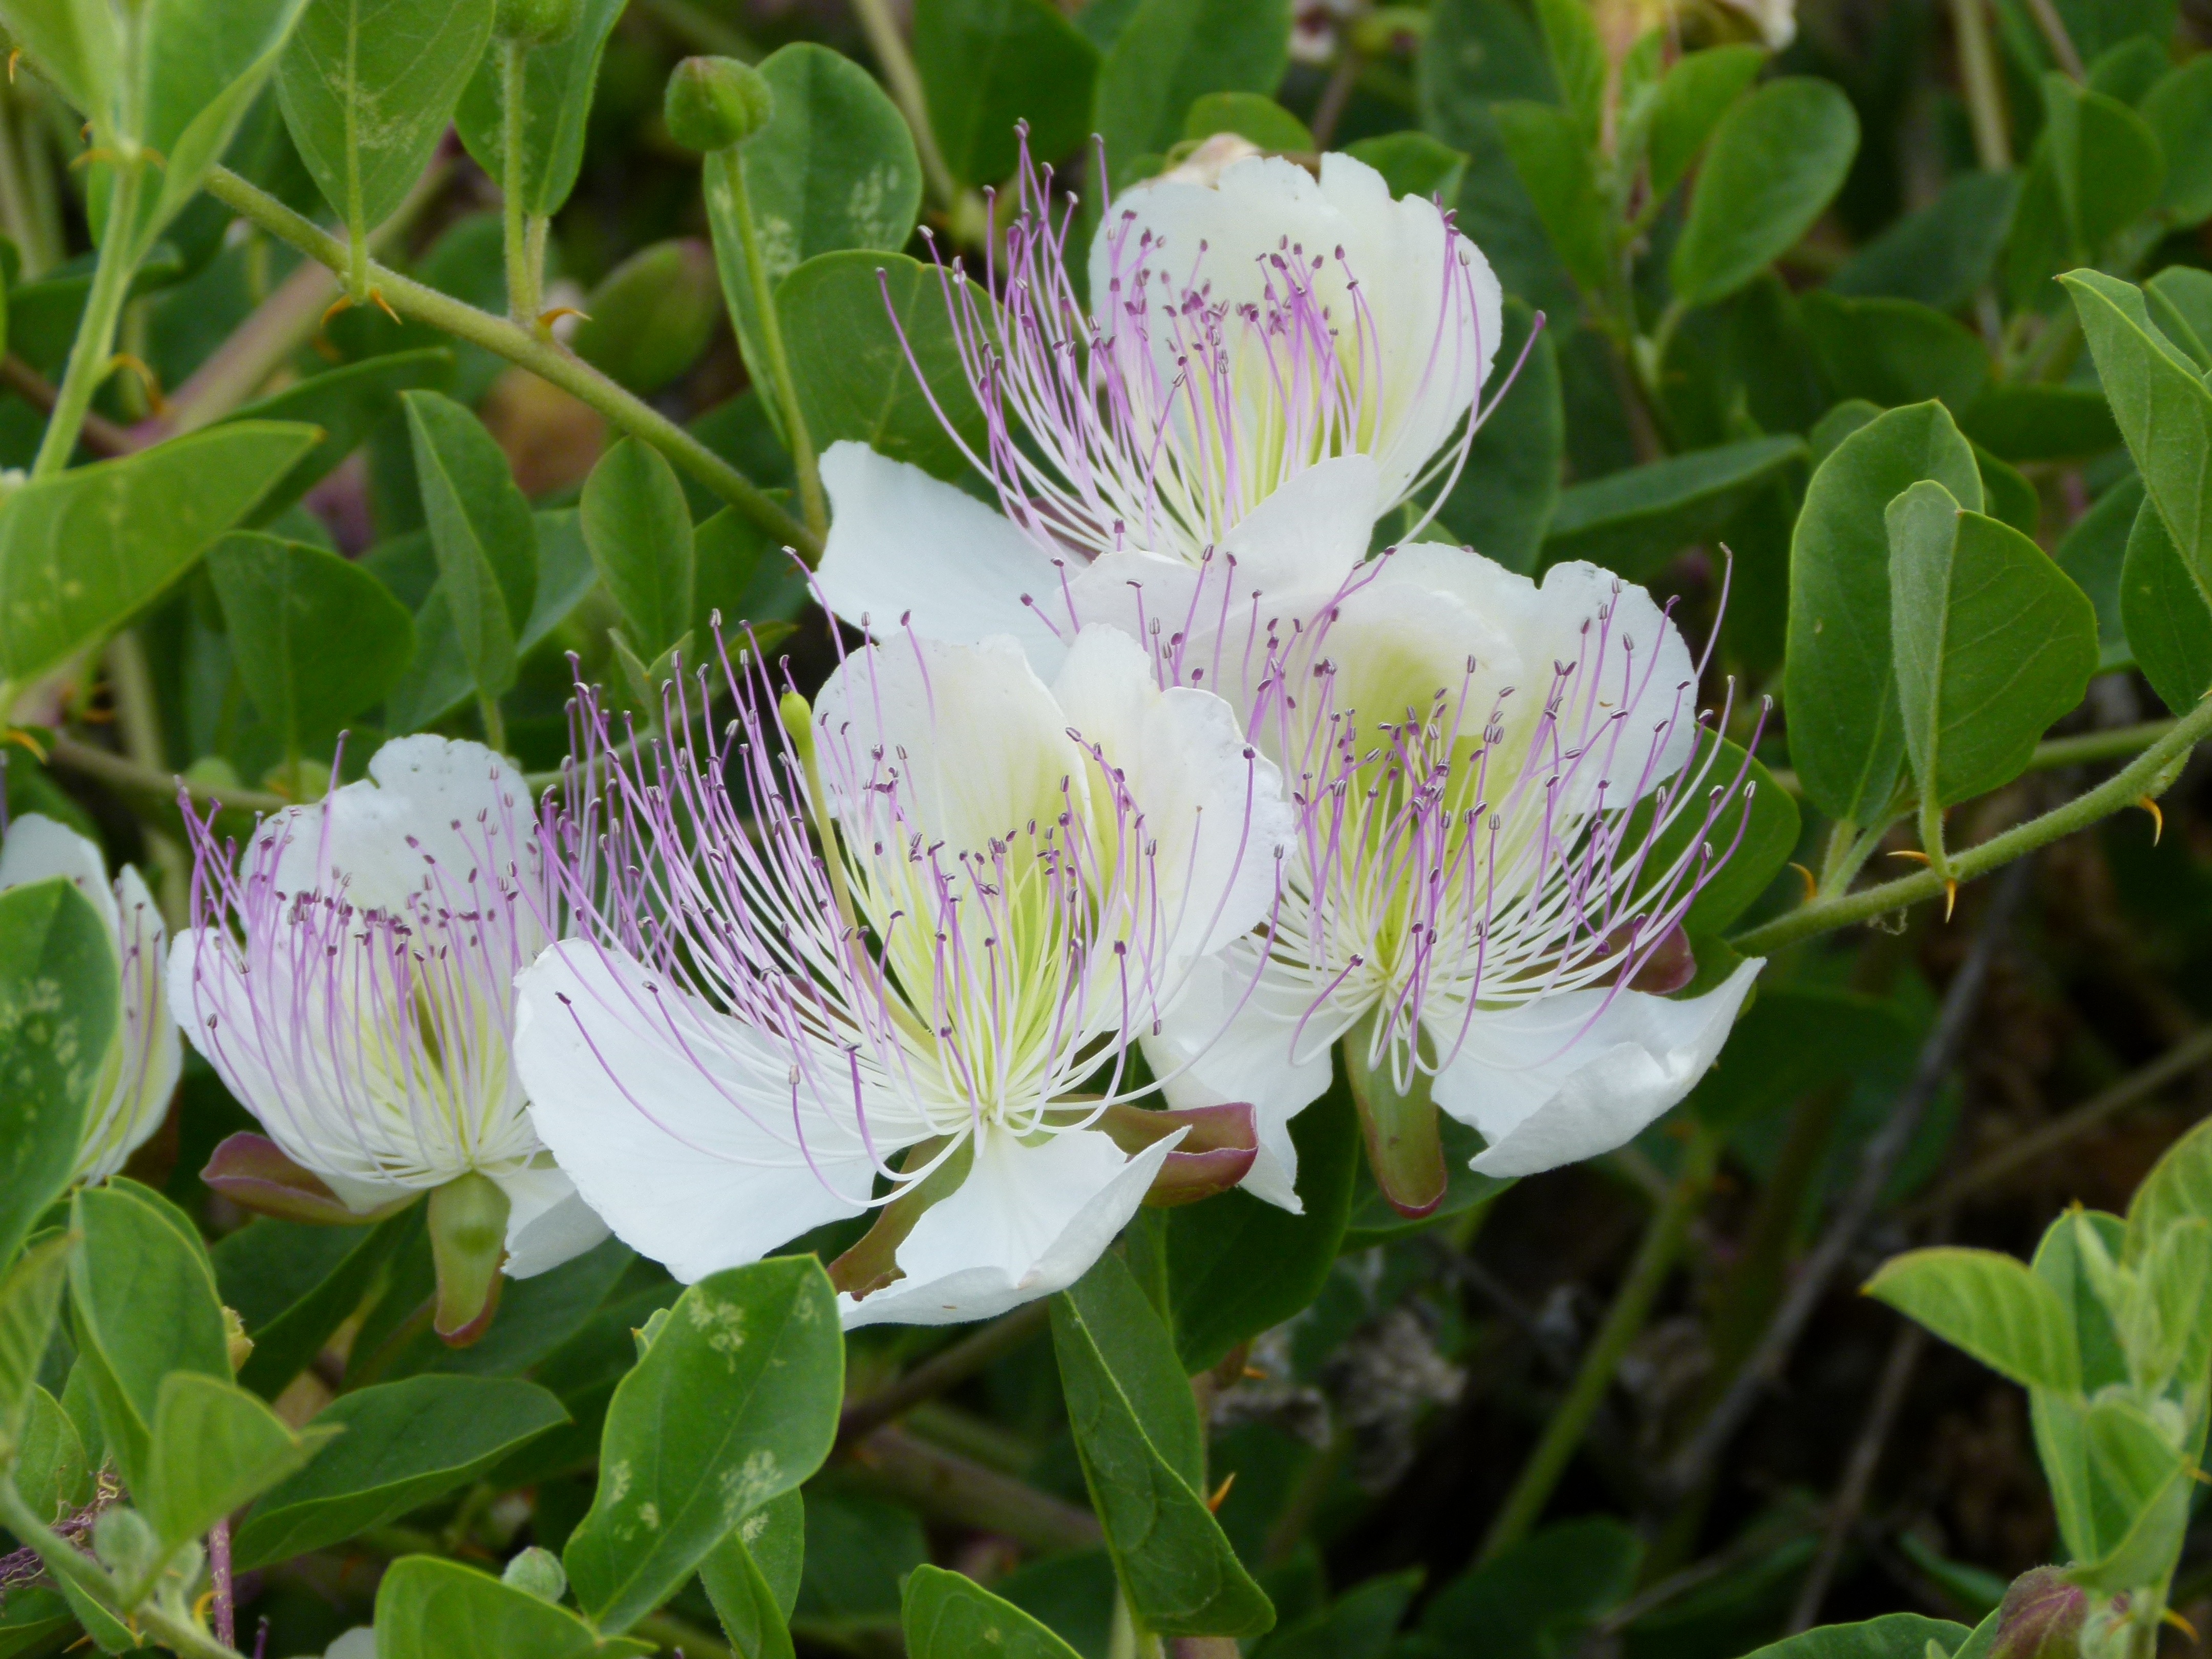
blossom, plant, flower, bloom, produce, botany, flora, wildflower, shrub, evergreen bush, flowering plant, capture plant, peruvian lily, woody plant, land plant, alstroemeriaceae